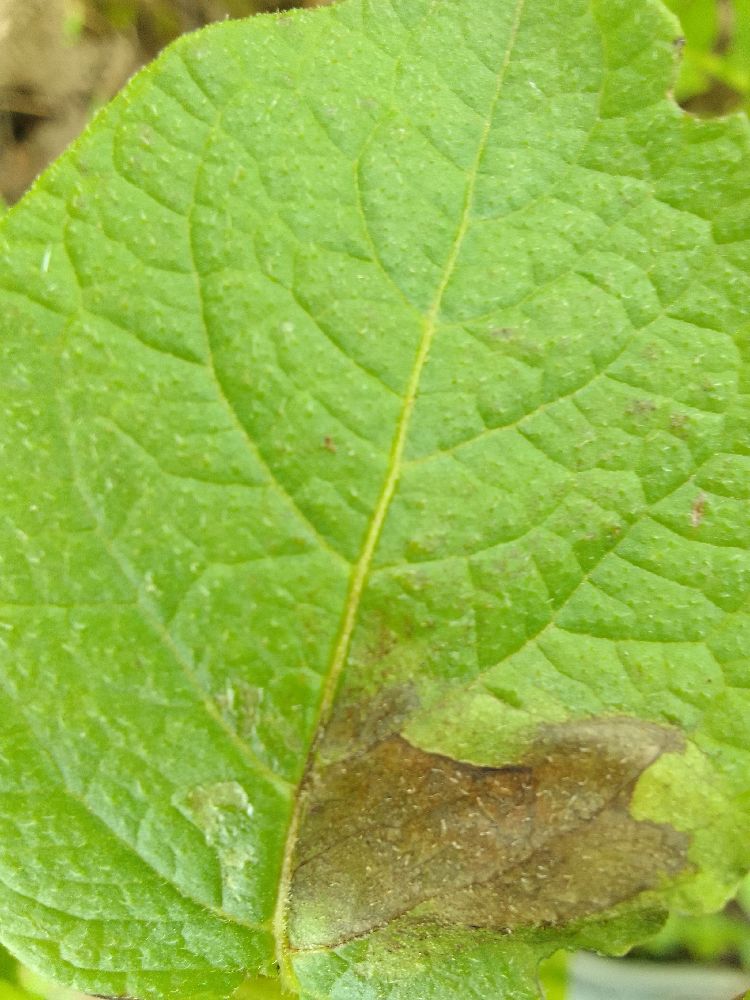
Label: Late blight